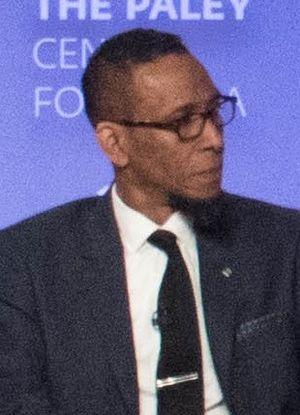
Actor Ron Cephas Jones promoting This is us at the 2017 paleyfest